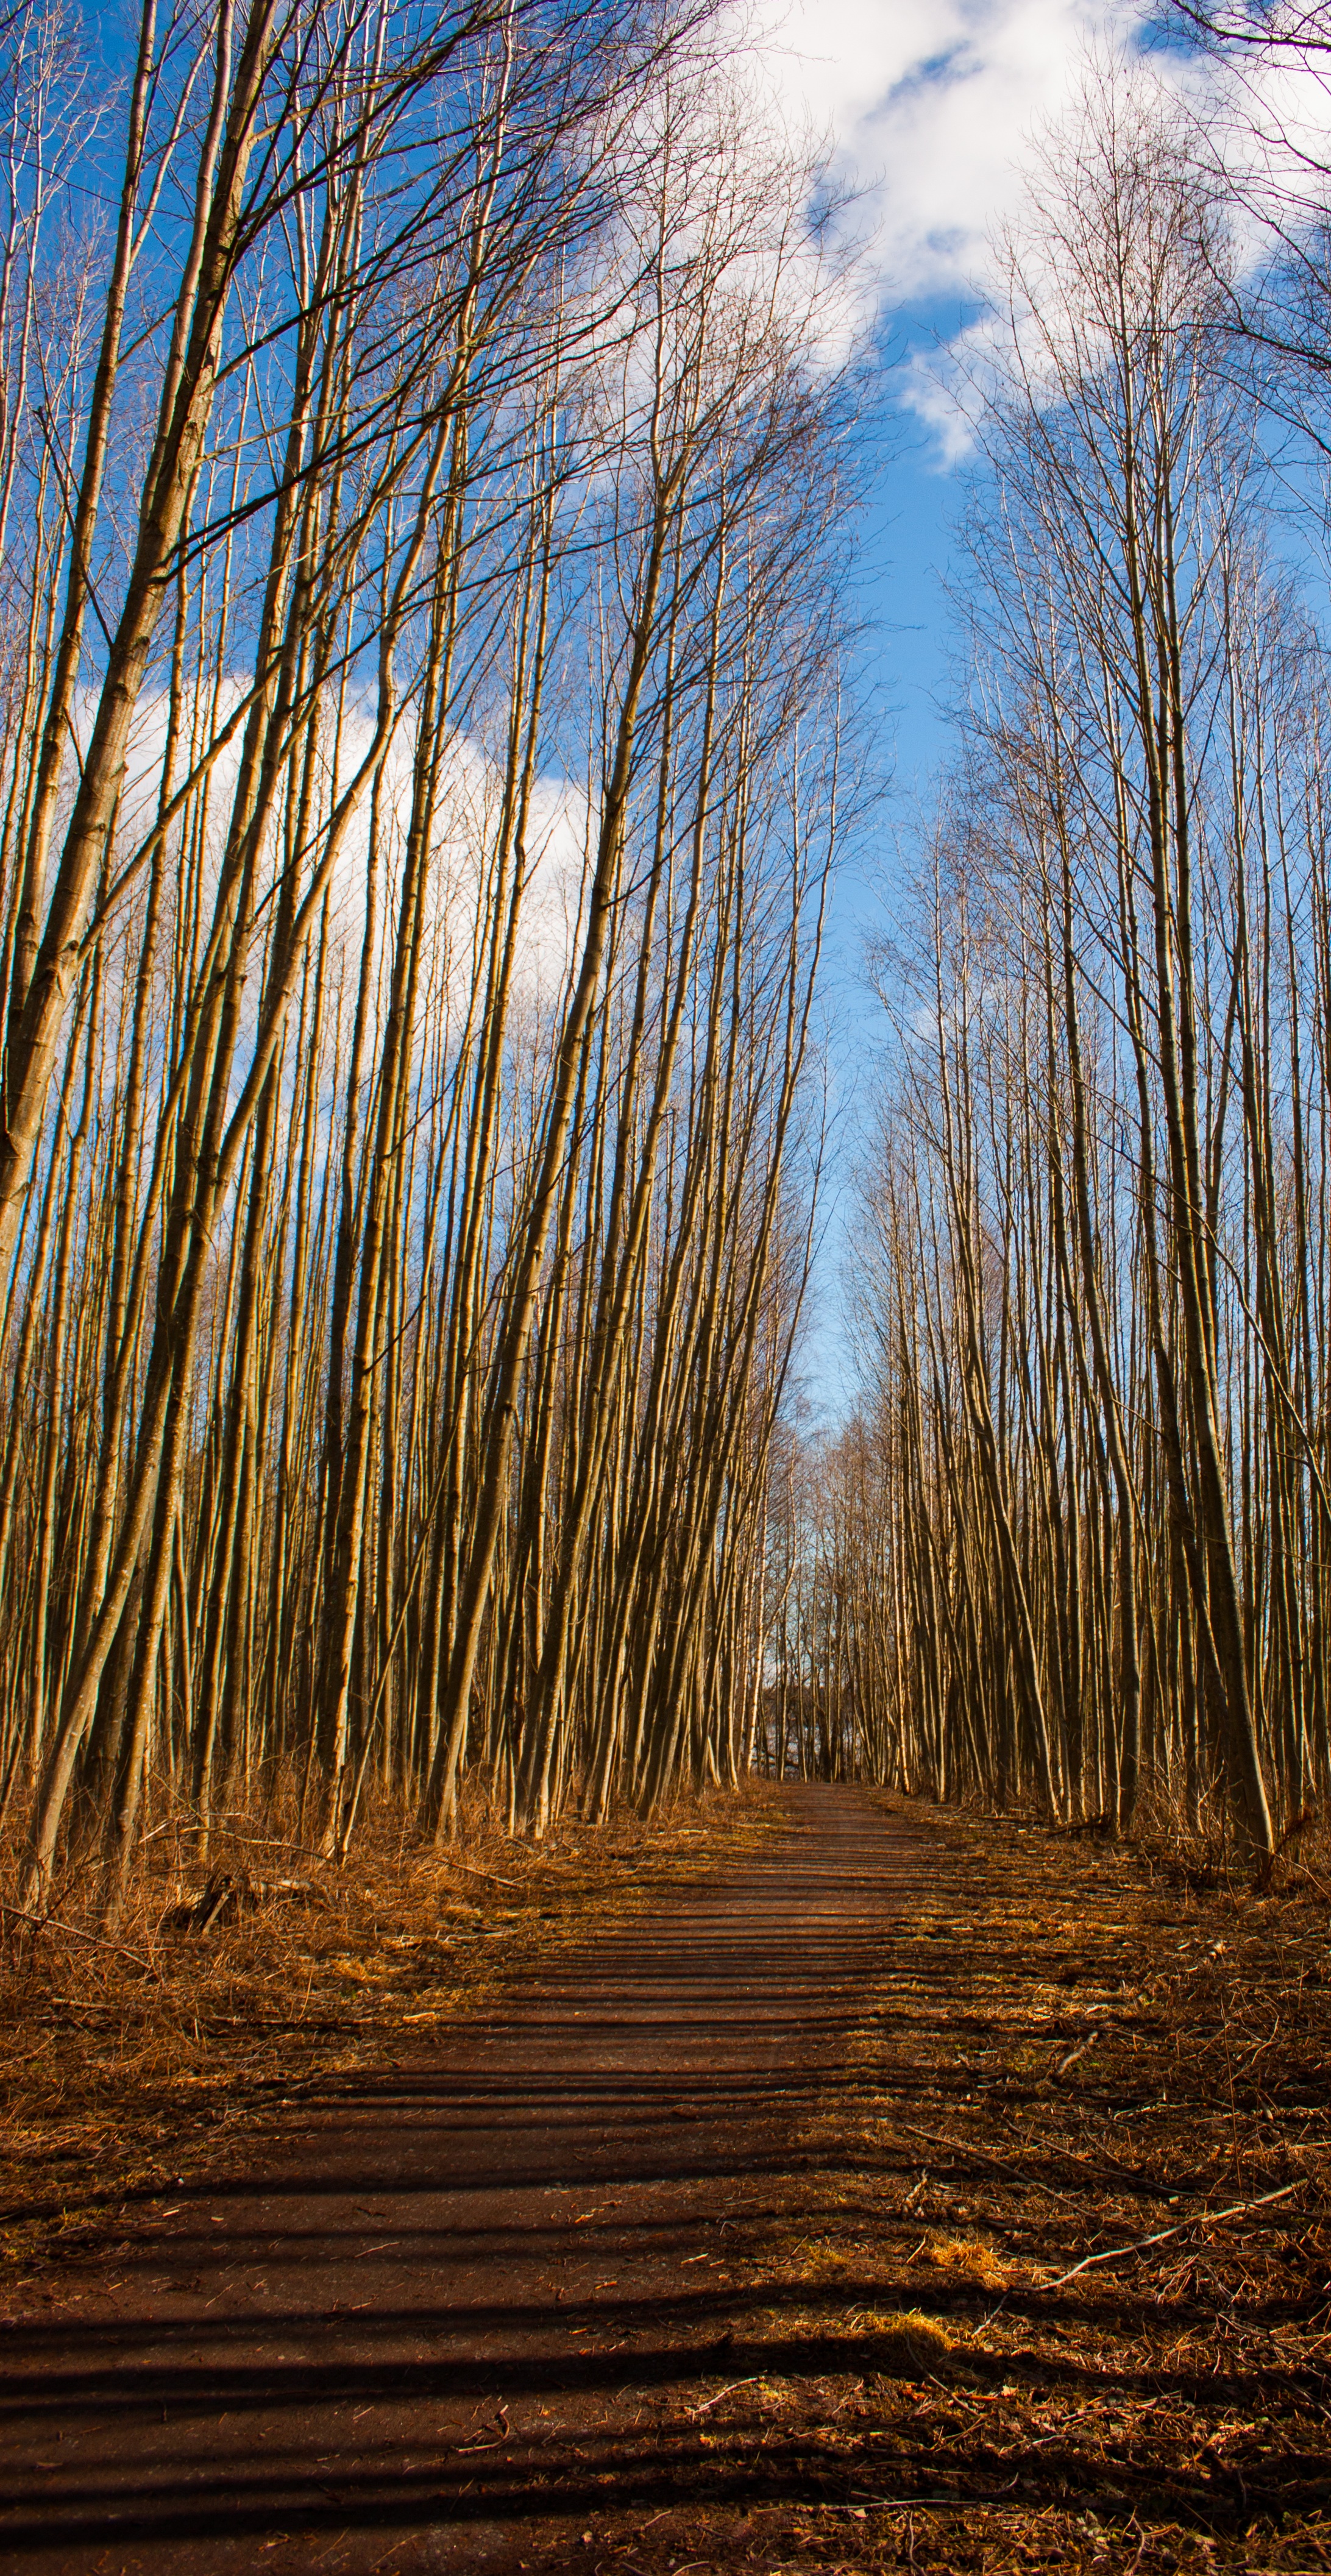
landscape, tree, nature, forest, grass, branch, plant, wood, field, prairie, sunlight, morning, leaf, reflection, autumn, soil, season, wetland, habitat, ecosystem, rural area, natural environment, atmospheric phenomenon, grass family, woody plant